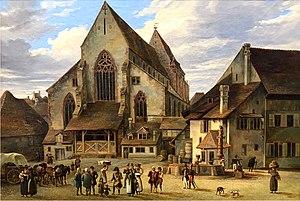
Anna Catharina Bischoff, connue sous le nom de «momie/dame de la Barfüsserkirche », était l´épouse du pasteur Lucas Gernler. Sa découverte remonte à 1975 lorsque son corps momifié a été mis au jour dans un caveau de l’Église des Franciscains à Bâle.